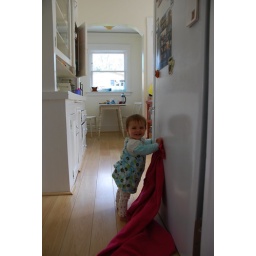
standing girl in kitchen